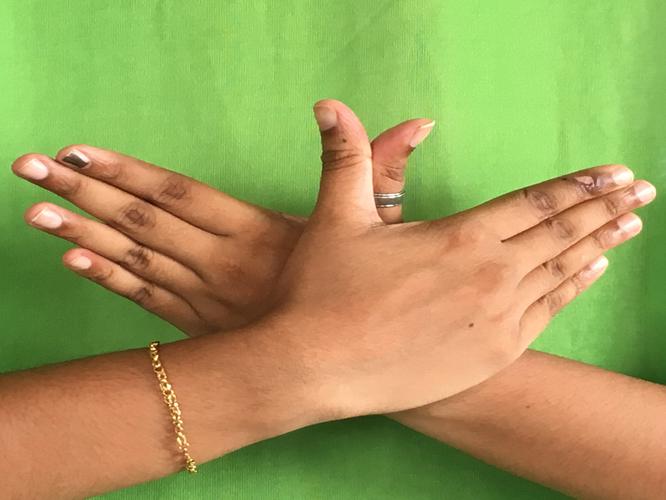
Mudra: Garuda
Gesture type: double_hand